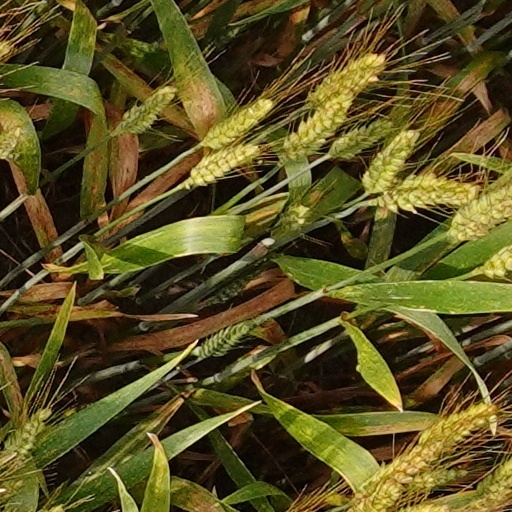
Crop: wheat